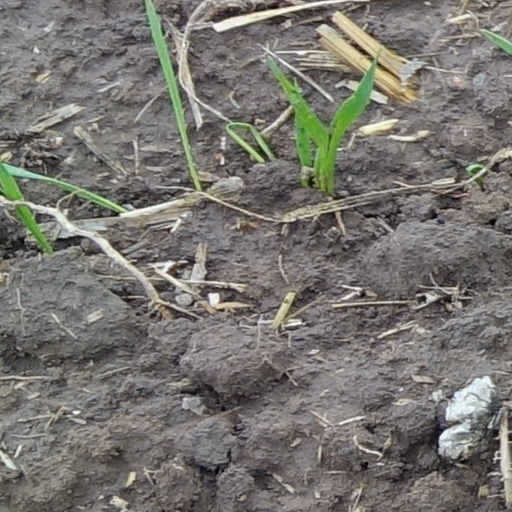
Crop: wheat